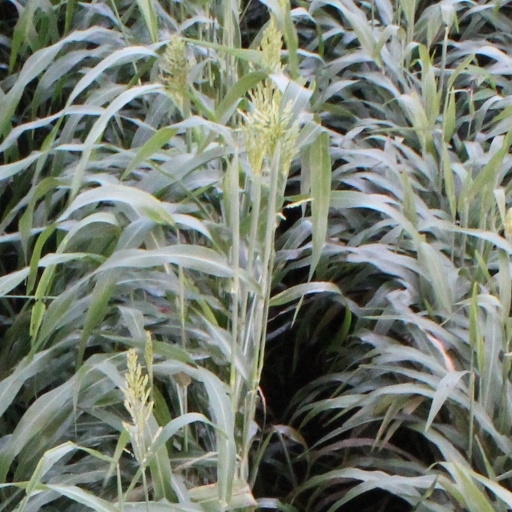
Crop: sorghum